Chelandry

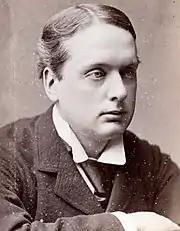
Chelandry's owner Lord Rosebery

In her first major race Chelandry contested the Royal Two-Year-Old Plate over five furlongs at Kempton Park Racecourse on 8 May and finished second, beaten three quarters of a length by Alfred W. Cox's colt Eager. In the Woodcote Stakes at Epsom Racecourse on 2 June the filly started the 1/3 favourite and won "easily" from Princess Anne. Two days later at the same course, the filly followed up by taking the Great Surrey Breeders' Foal Plate. In the Coventry Stakes at Royal Ascot two weeks later she disputed the lead for most of the way but faded in the closing stages and finished fourth behind Gorletta, Eager and Minstrel. In the National Breeders' Produce Stakes at Sandown Park in July Chelandry, who started the 9/4 joint-favourite, led from the start and won "with ridiculous ease" by two lengths from Ardeshir with the unnamed "Braw Lass colt" in third.